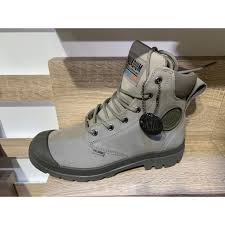
Waste category: shoes